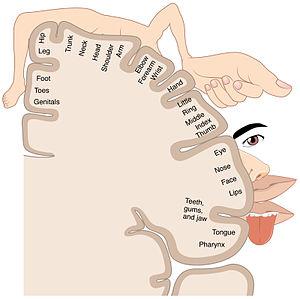
L’Homonculus sensitif, ou homonculus somesthésique correspond aux aires corticales de la somesthésie.
La somatotopie est la position relative dans le système nerveux des structures correspondant à différentes parties du corps.